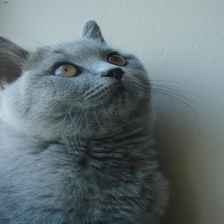
Species: cat
Breed: British Shorthair